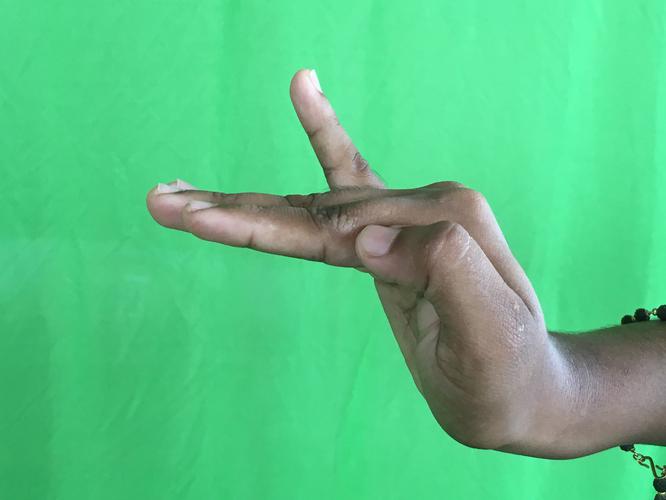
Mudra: Hamsapaksha
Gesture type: double_hand